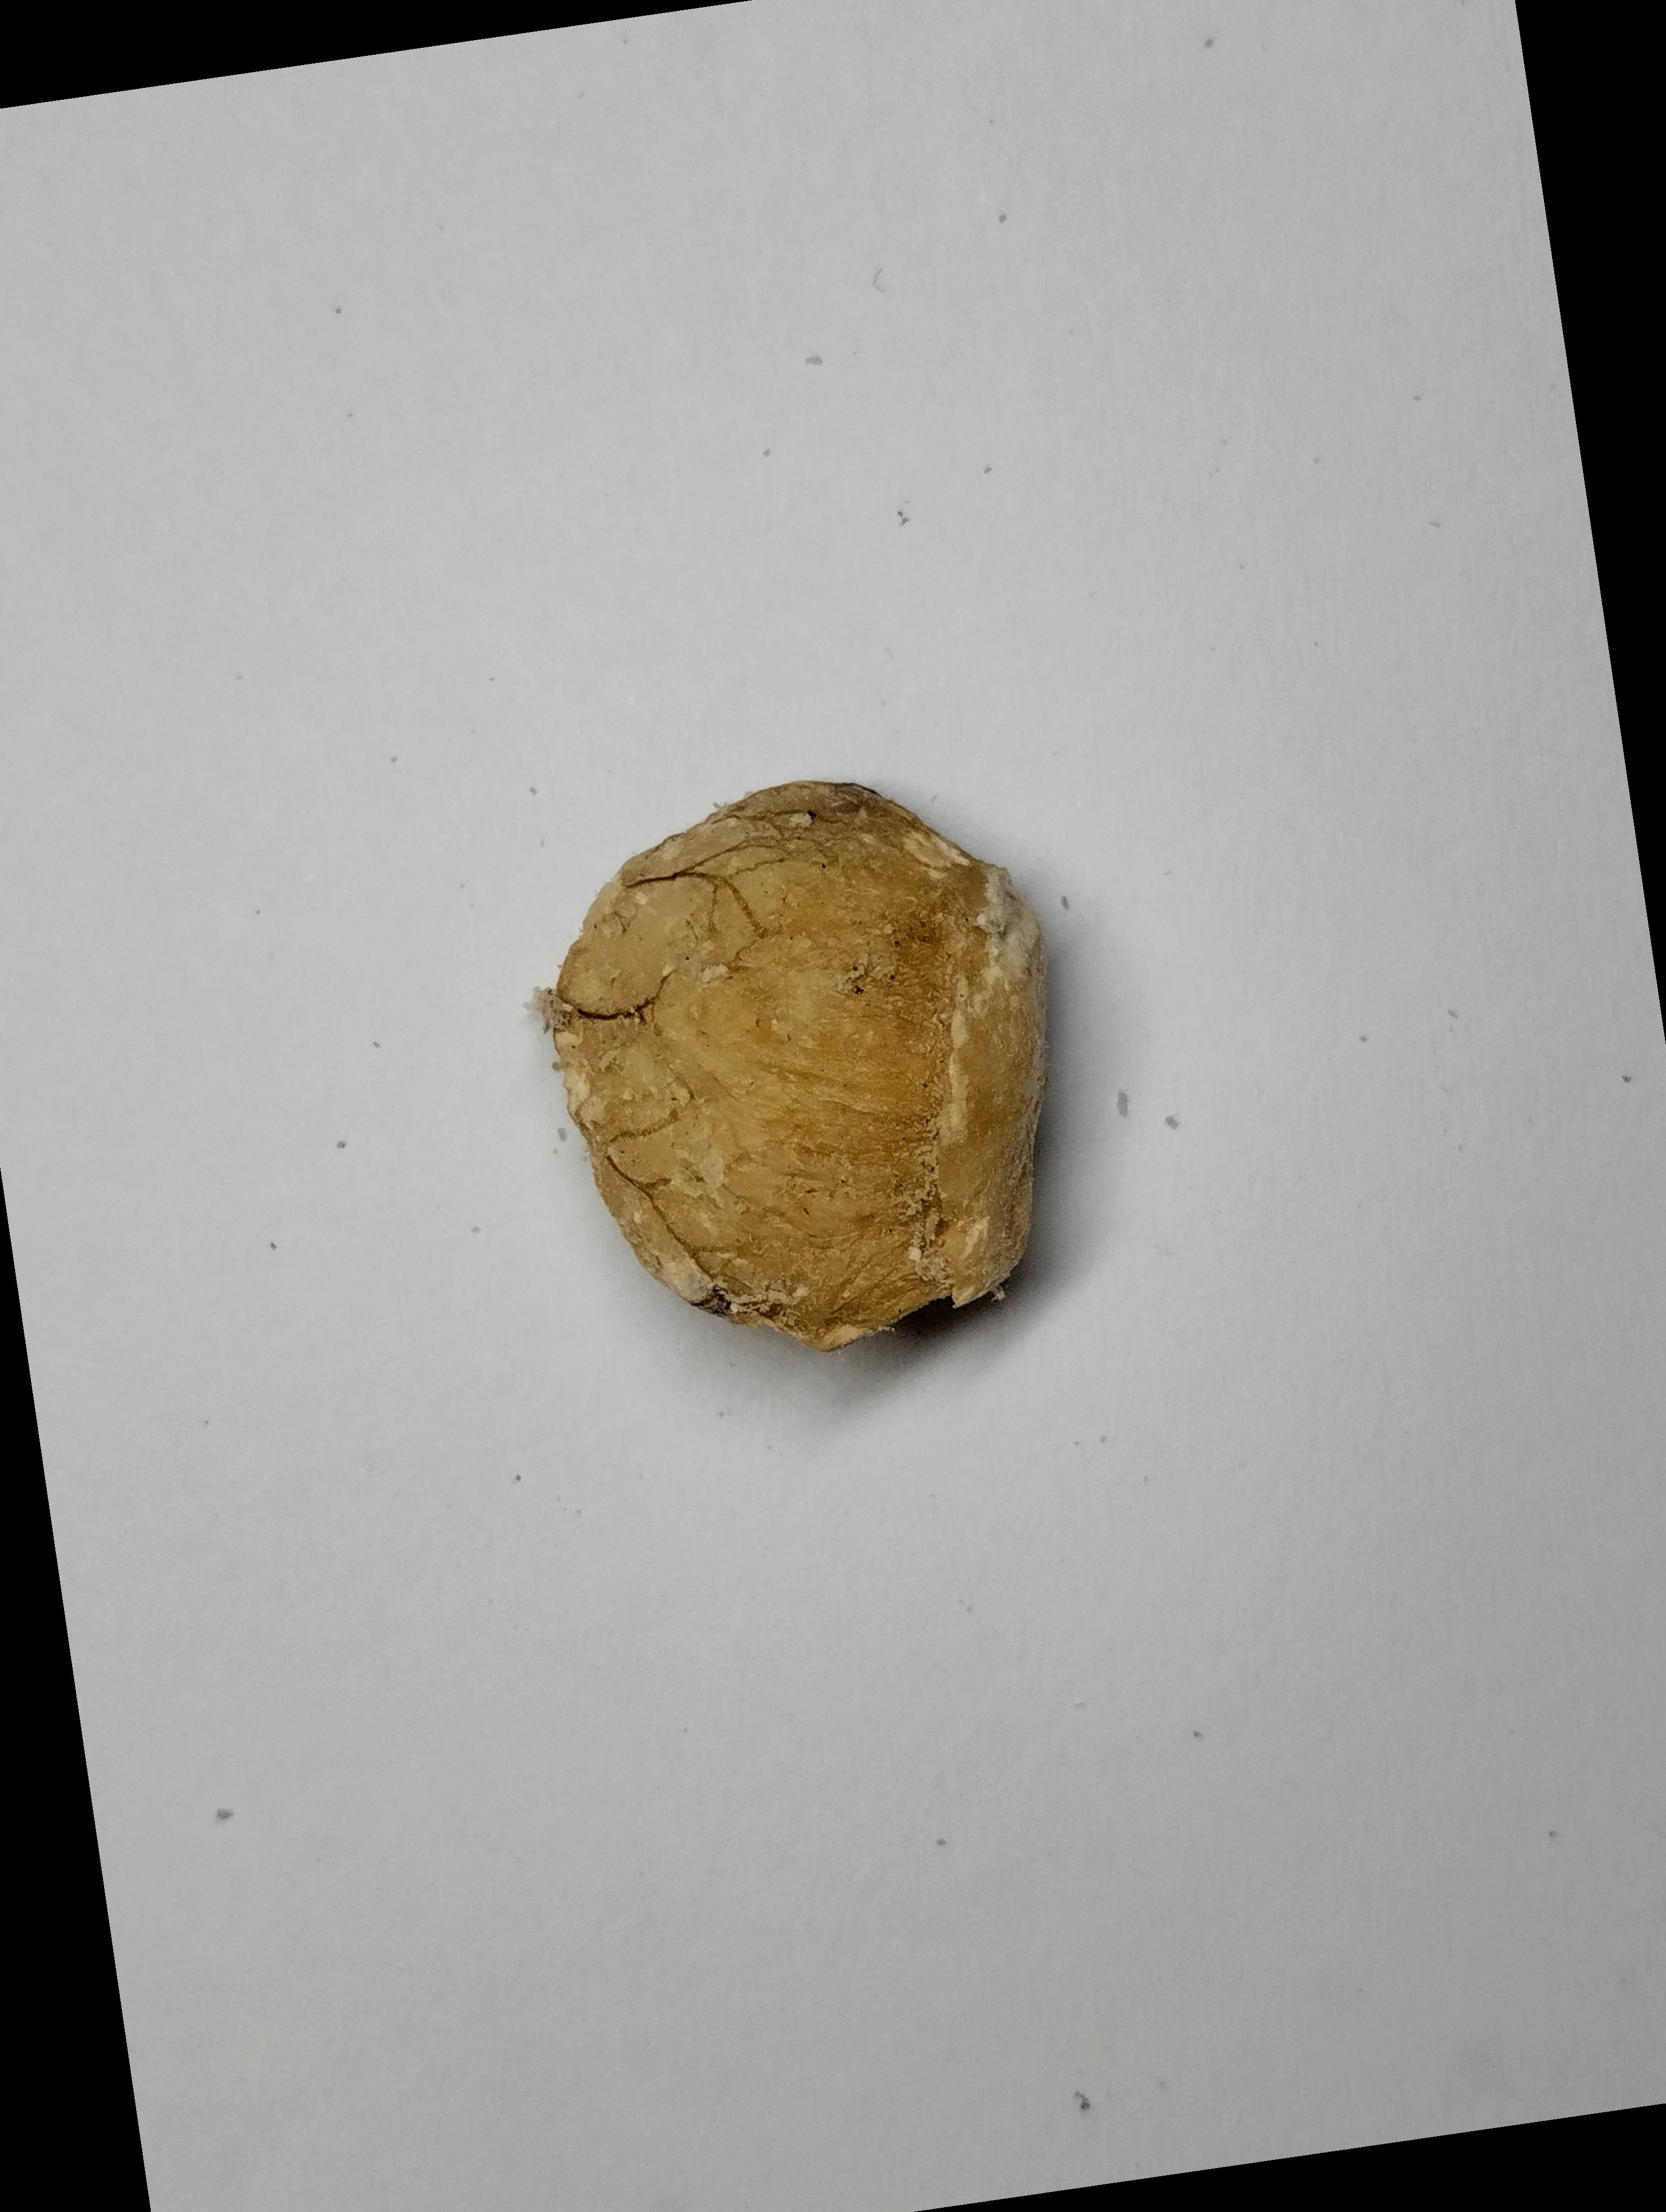
Label: rusak (damaged seed)